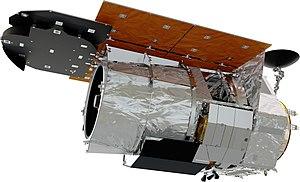
Le télescope spatial Nancy-Grace-Roman, ou en plus court télescope spatial Roman, anciennement nommé le Wide Field Infrared Survey Telescope, est un télescope spatial infrarouge développé par l'agence spatiale américaine, la NASA. Il tient son nom de l'astrophysicienne américaine Nancy Grace Roman, la première chef de l'astronomie de la NASA, considérée comme la mère du télescope spatial Hubble.